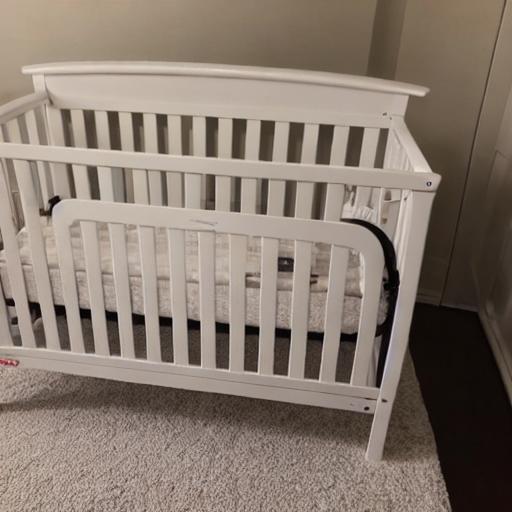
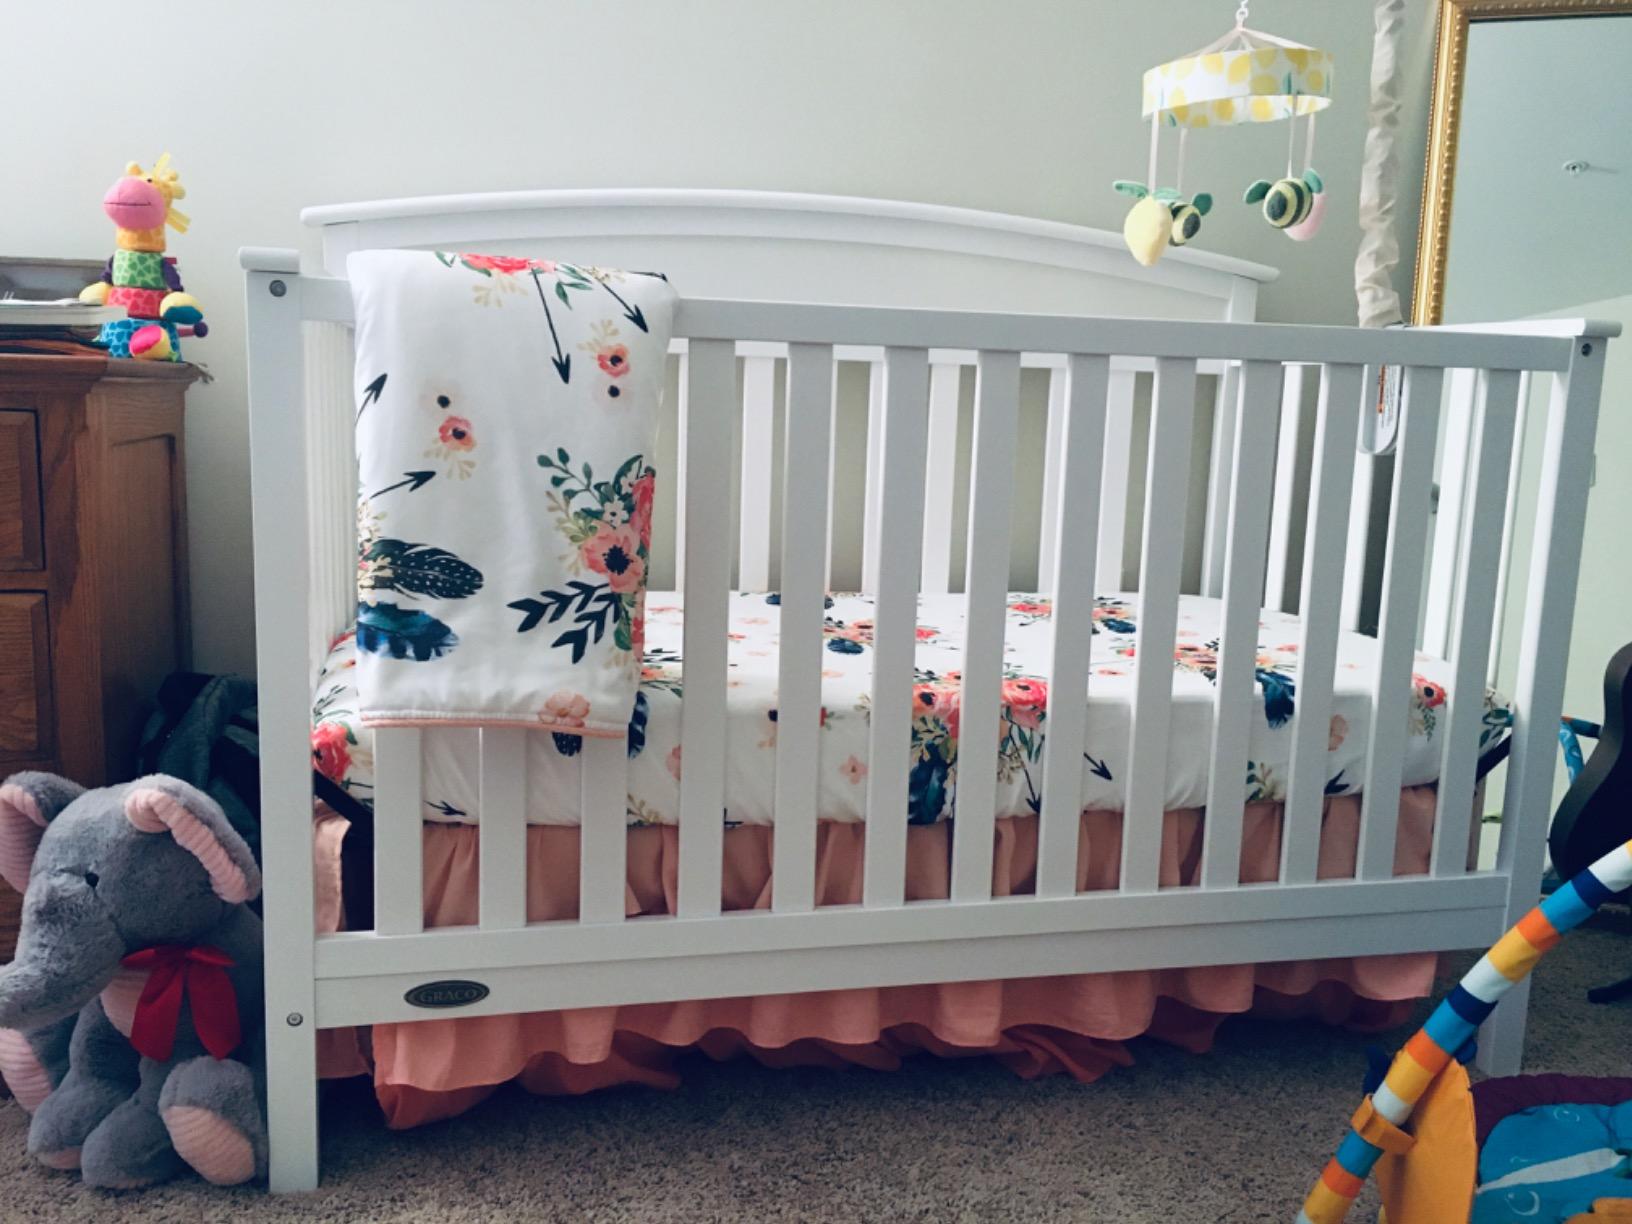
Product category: products_crib
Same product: no